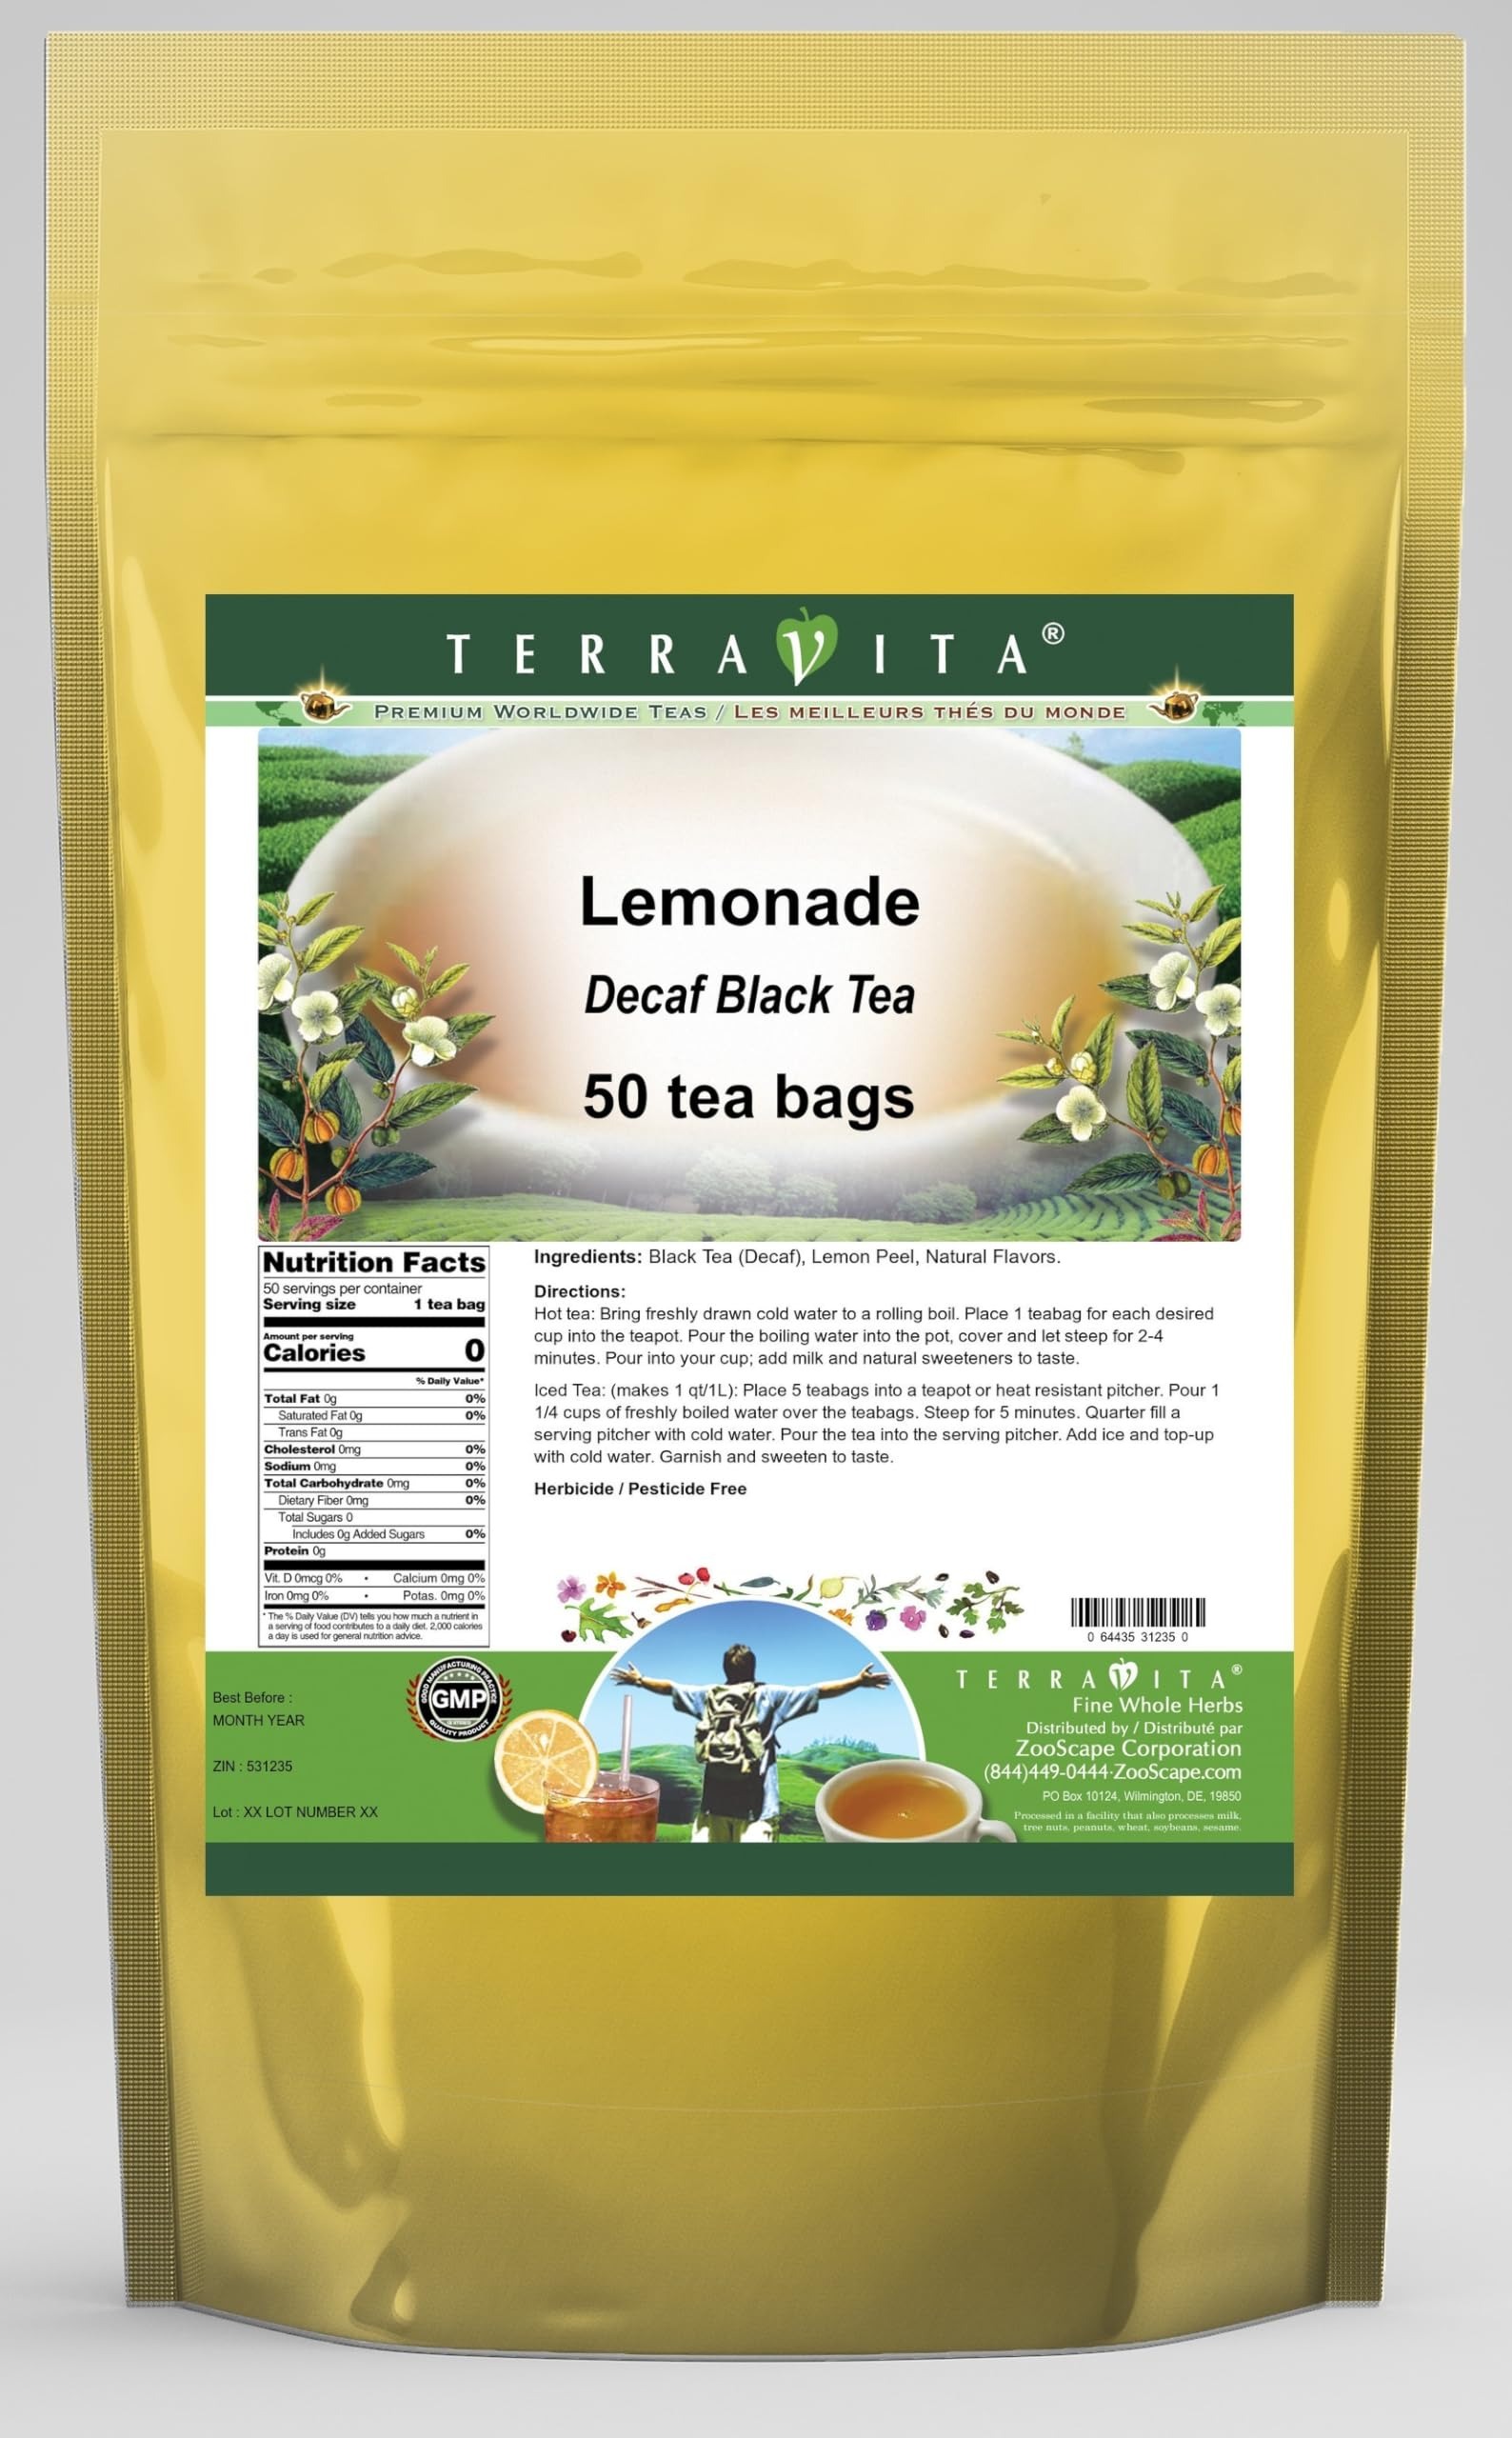
Item Name: Lemonade Decaf Black Tea (50 tea bags, ZIN: 531235) - 3 Pack
Bullet Point 1: Our Lemonade Decaf Black Tea is a wonderful flavored decaffeinated Black tea with Lemon Peel that you will enjoy the simple and elegant taste of! - Ingredients: Decaf Black tea, Lemon Peel and natural lemonade flavor.
Bullet Point 2: No fillers.
Bullet Point 3: Manufacturer: TerraVita
Bullet Point 4: Size: 50 tea bags
Bullet Point 5: Black Tea Bags - Packed in a convenient upright pouch!
Product Description: Our Lemonade Decaf Black Tea is a wonderful flavored decaffeinated Black tea with Lemon Peel that you will enjoy the simple and elegant taste of! - Ingredients: Decaf Black tea, Lemon Peel and natural lemonade flavor. - Hot tea brewing method: Bring freshly drawn cold water to a rolling boil. Place 1 teabag for each desired cup into the teapot. Pour the boiling water into the pot, cover and let steep for 2-4 minutes. Pour into your cup; add milk and natural sweeteners to taste. - Iced tea brewing method: (to make 1 liter/quart): Place 5 teabags into a teapot or heat resistant pitcher. Pour 1 1/4 cups of freshly boiled water over the teabags. Steep for 5 minutes. Quarter fill a serving pitcher with cold water. Pour the tea into the serving pitcher. Add ice and top-up with cold water. Garnish and sweeten to taste. - TerraVita is an exclusive line of premium-quality, natural source products that use only the finest, purest and most potent ingredients found around the world. TerraVita is hallmarked by the highest possible standards of purity, potency, stability and freshness. All of our products are prepared with the highest elements of quality control, from raw materials through the entire manufacturing process, up to and including the moment that the bottles or bags are sealed for freshness and shipped out to you. Our highest possible standards are certified by independent laboratories and backed by our personal guarantee. - TerraVita exists to meet and ensure your family's health and wellness without the harmful effects of chemicals and health products. We strive to make all of our products affordable and reliable and are constantly searching the market to maintain our affordability and to look for new ways to serve you and the ones you love. TerraVita has become a trust
Value: 150.0
Unit: Count

Price: 117.49